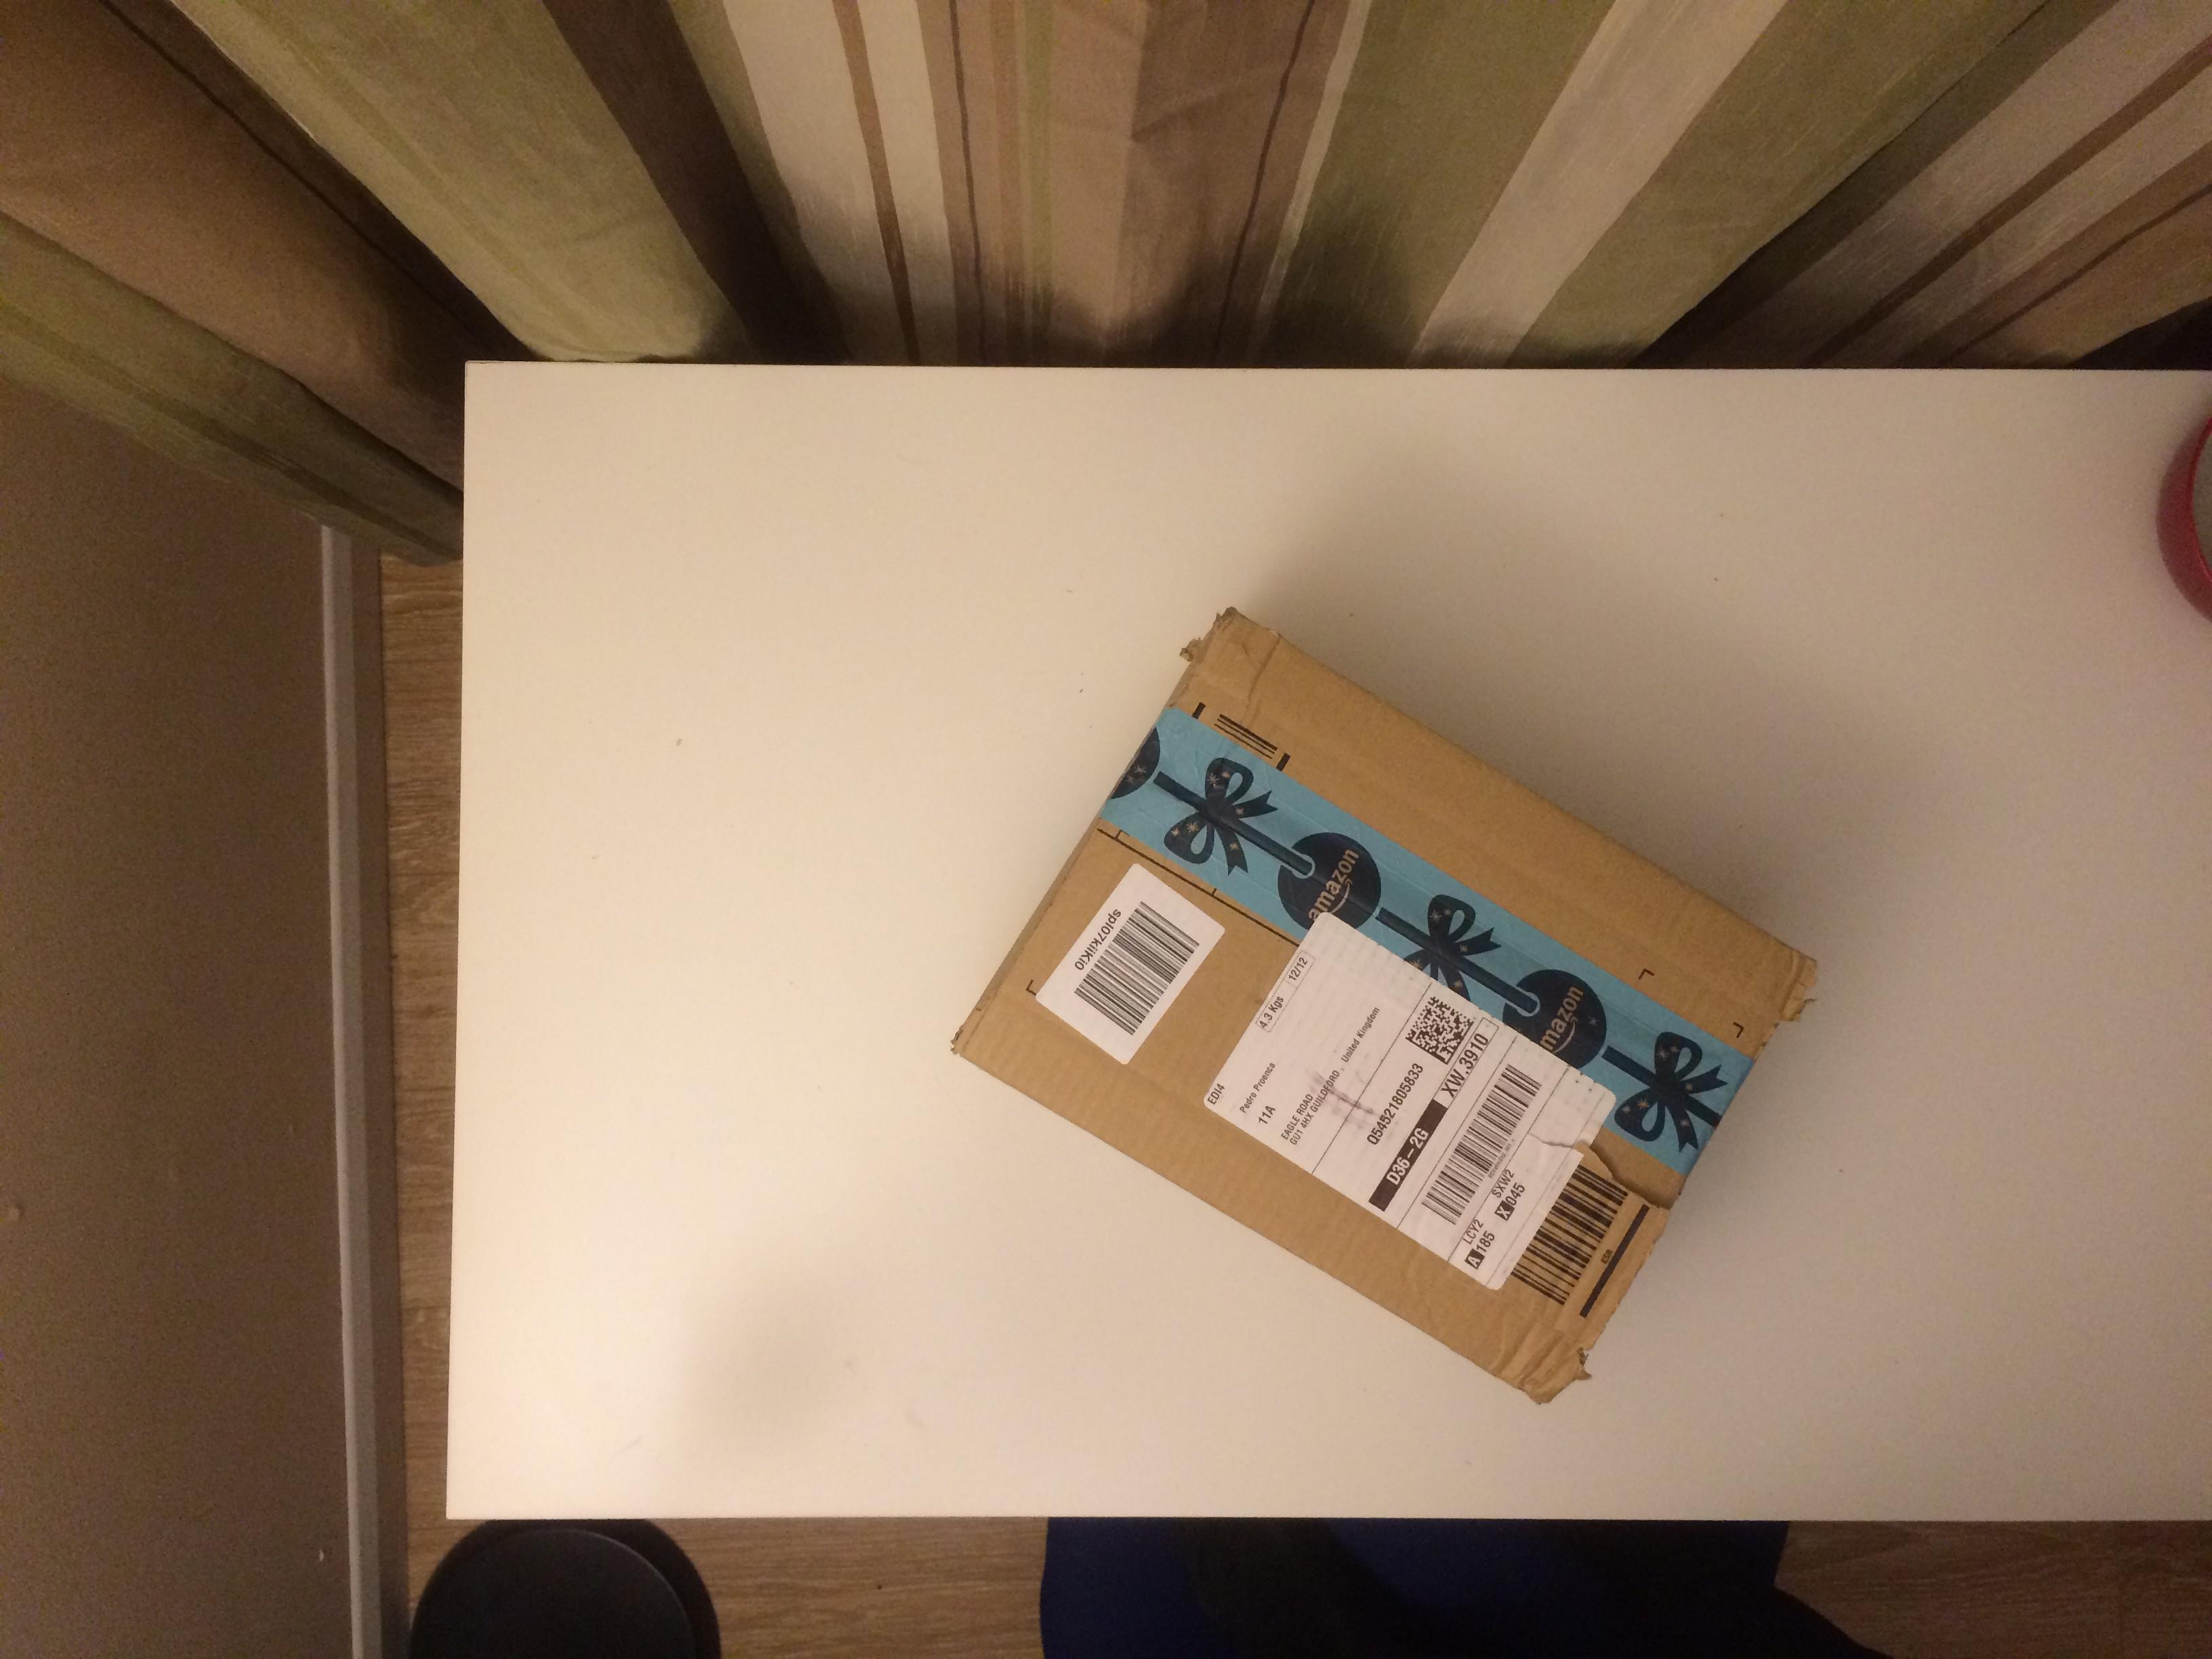
Object: Corrugated carton (Carton)